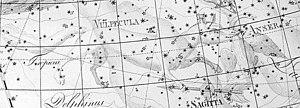
La constellation Vulpecula et Anser représentée en 1801 dans Uranographia de Johann Elert Bode.